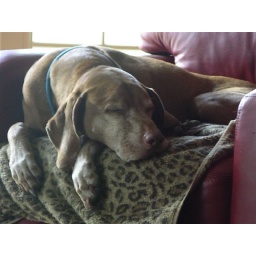
My sweet boy sleeping in his favorite chair.